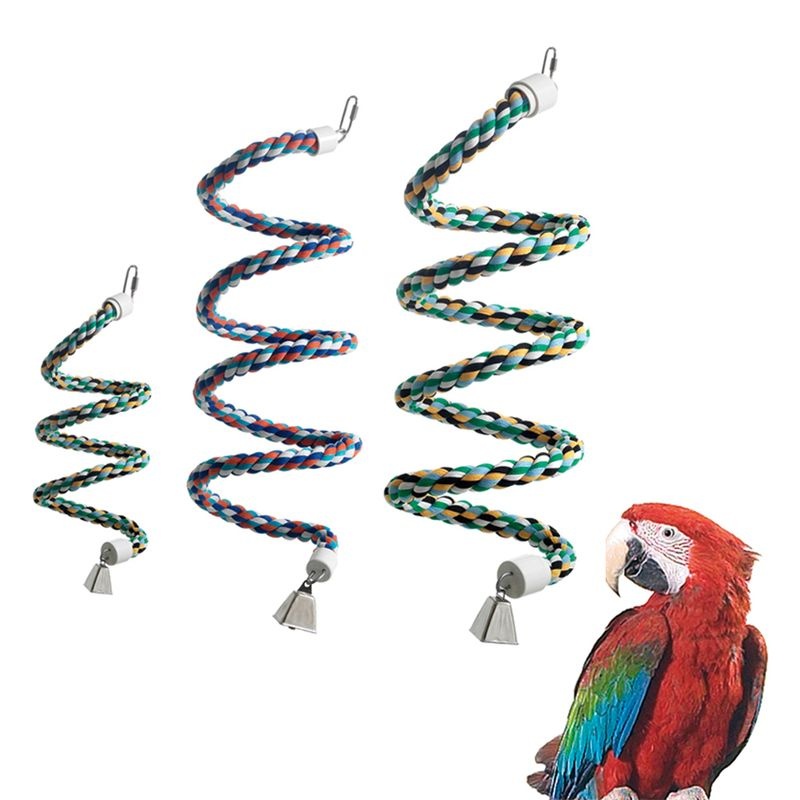
Rope Coil
This cotton coil presents a delightful alternative to traditional perches, providing an engaging and adjustable setup for your pet bird. Easily suspended from the cage top, its wire core allows flexible length variations. A playful bell dangles at the bottom, ensuring entertainment. Make the right choice for your feathered friend with our Rope Coil sizing guide. Consider the following dimensions: Size S: Diameter 16cm x L 60cm, Cord thickness 15mm, Total length 150cm (max.), Suitable for budgies & blossom-headed parakeets. Size M: Diameter 19cm x L 70cm, Cord thickness 24mm, Total length 190cm (max.), Suitable for cockatiels, Alexandrine parakeets & Amazons. Size L: Diameter 24cm x L 80cm, Cord thickness 30mm, Total length 250cm (max.), Suitable for macaws, cockatoos & African Greys. Remember, while designed for play, no toy is indestructible. Supervise your pet, regularly check for damage, and replace if necessary.
Brand: Karlie
Category: Animals & Pet Supplies > Pet Supplies > Bird Supplies > Bird Toys > Ropes & Knots